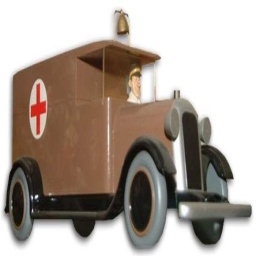
Label: ambulance